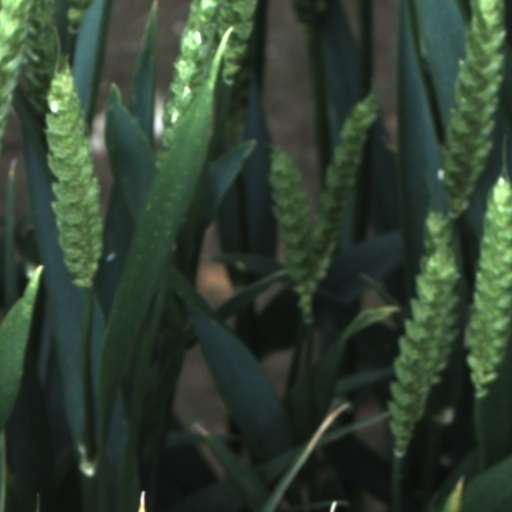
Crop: wheat